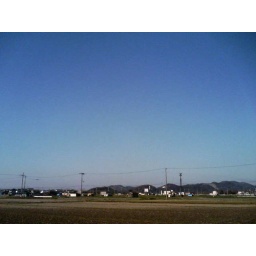
no cloud in the blue sky